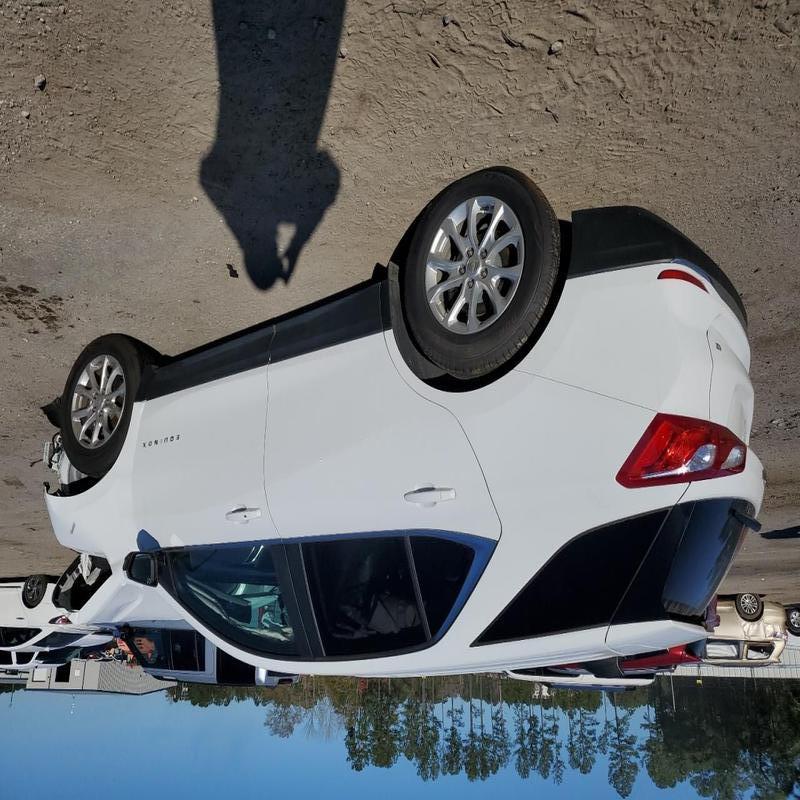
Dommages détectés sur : capot, aile avant droite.
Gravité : mineur